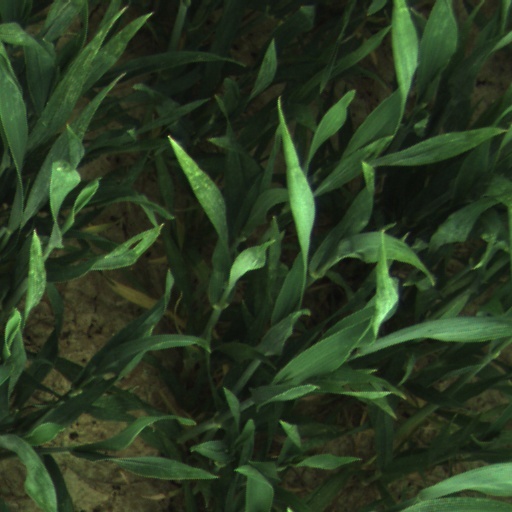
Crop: wheat